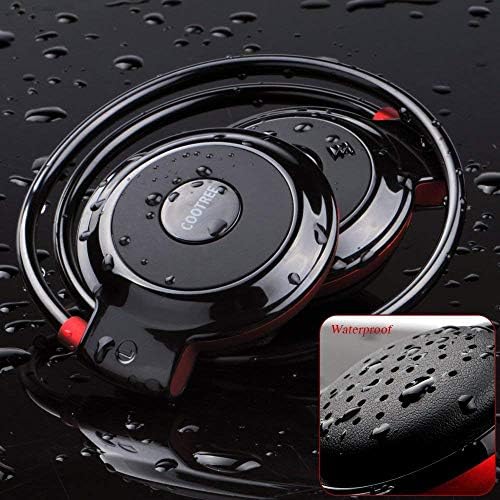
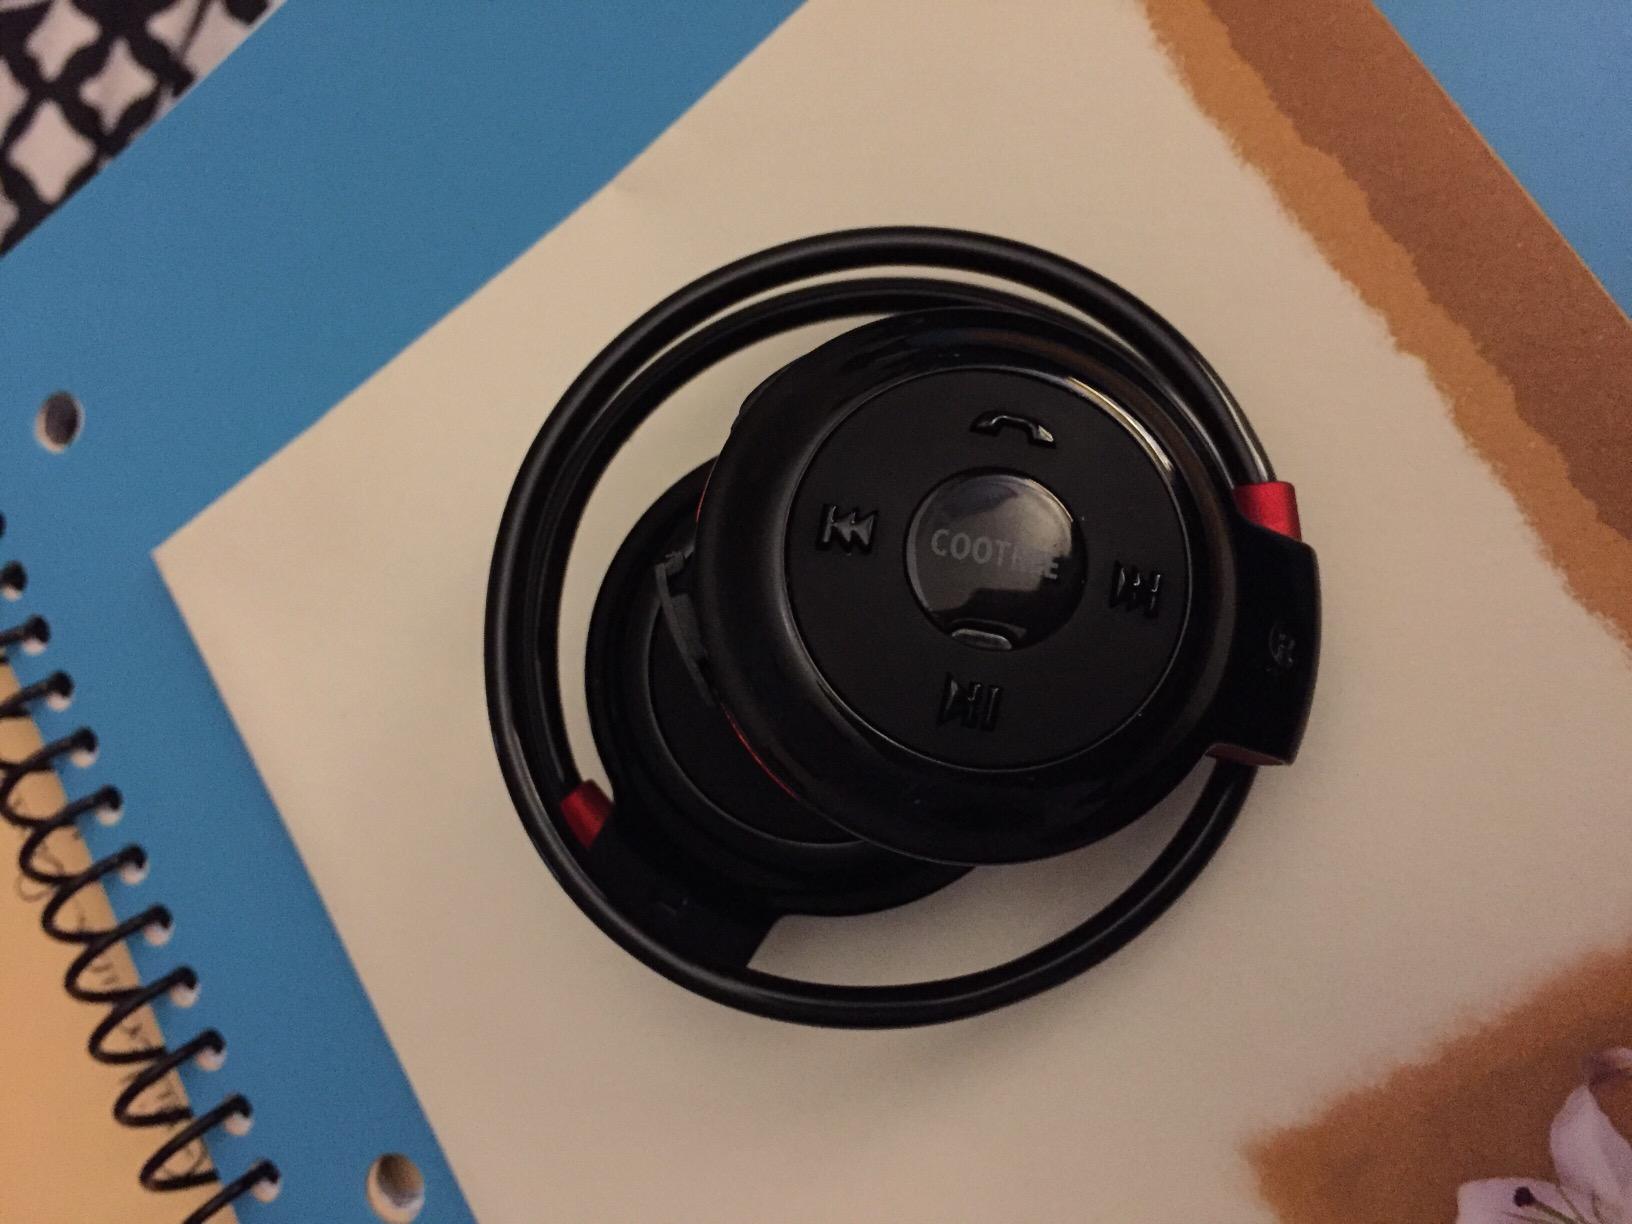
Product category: headphones
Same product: yes